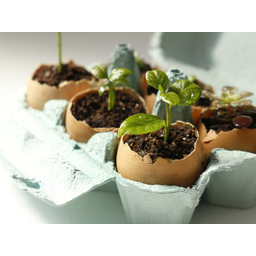
Label: trash